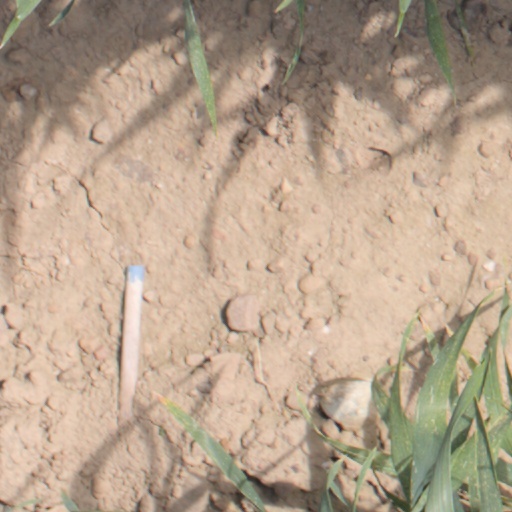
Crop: wheat